Rip Off (video game)

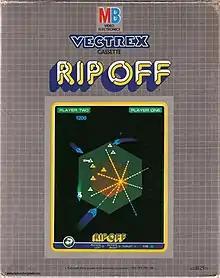

Rip Off is a multidirectional shooter with black and white vector graphics written by Tim Skelly and released as an arcade video game by Cinematronics in 1980. It was the first shooter with cooperative gameplay and an early game to exhibit flocking behavior. A port for the Vectrex was published in 1982.